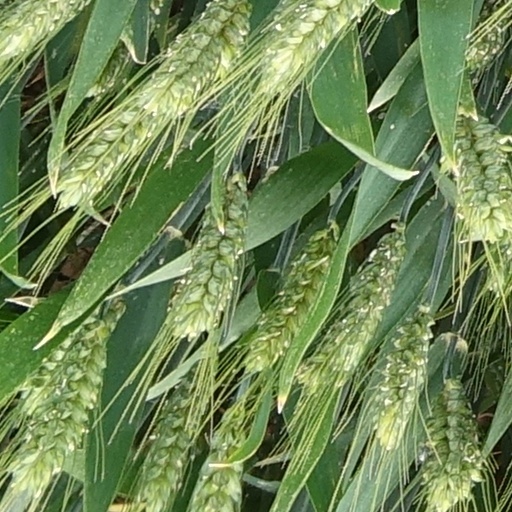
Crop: wheat